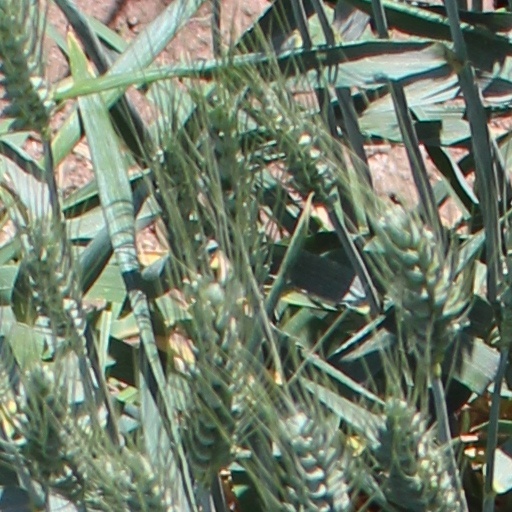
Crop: wheat